Timeless (Carriger novel)

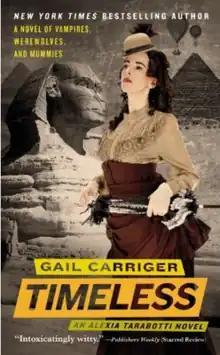
U.S. first edition cover

Timeless is a steampunk paranormal romance novel by Gail Carriger. Released on February 28, 2012, by Orbit Books, "Timeless" is the fifth and final book in the "New York Times" best-selling "The Parasol Protectorate" series, each featuring Alexia Tarabotti, a woman without a soul, as its lead character.